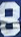
Number: 8